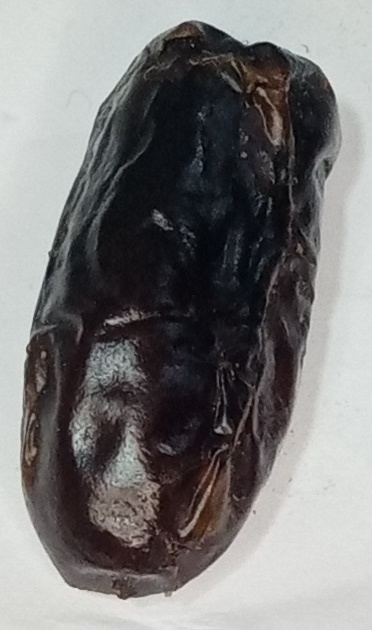
Variety: gajar
Size: medium
Grade: grade-1